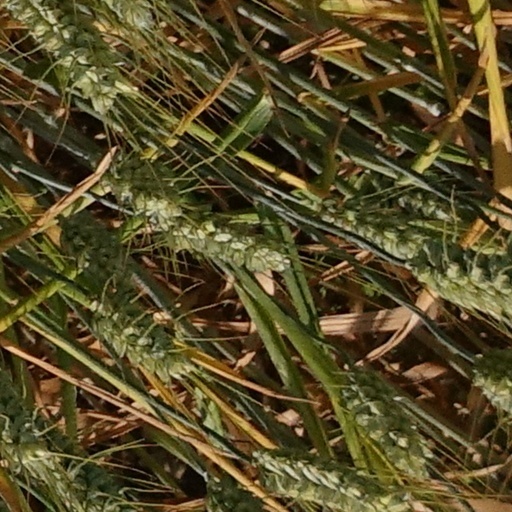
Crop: wheat